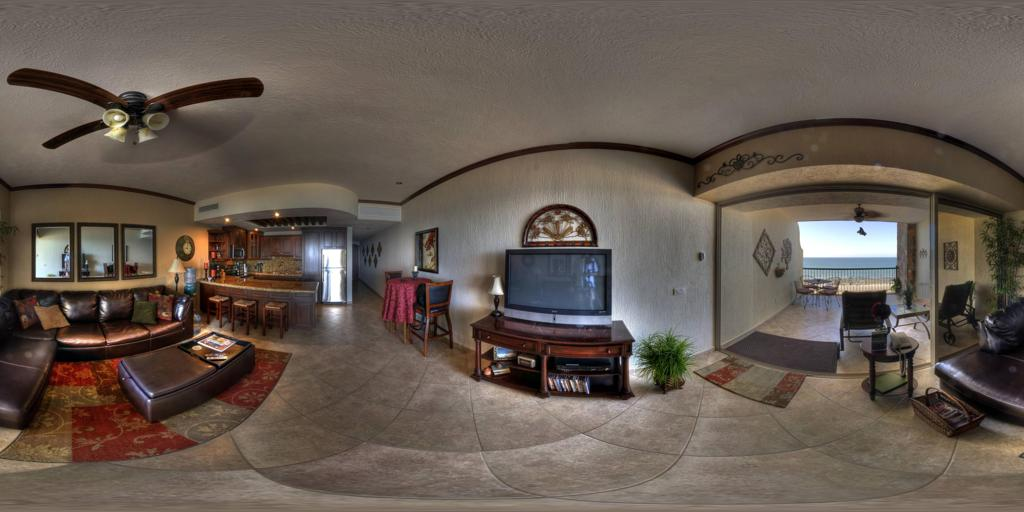
Referred object: wall clock

Referred object: the large flat-screen television

Referred object: turn right, the TV on the stand next to the plant